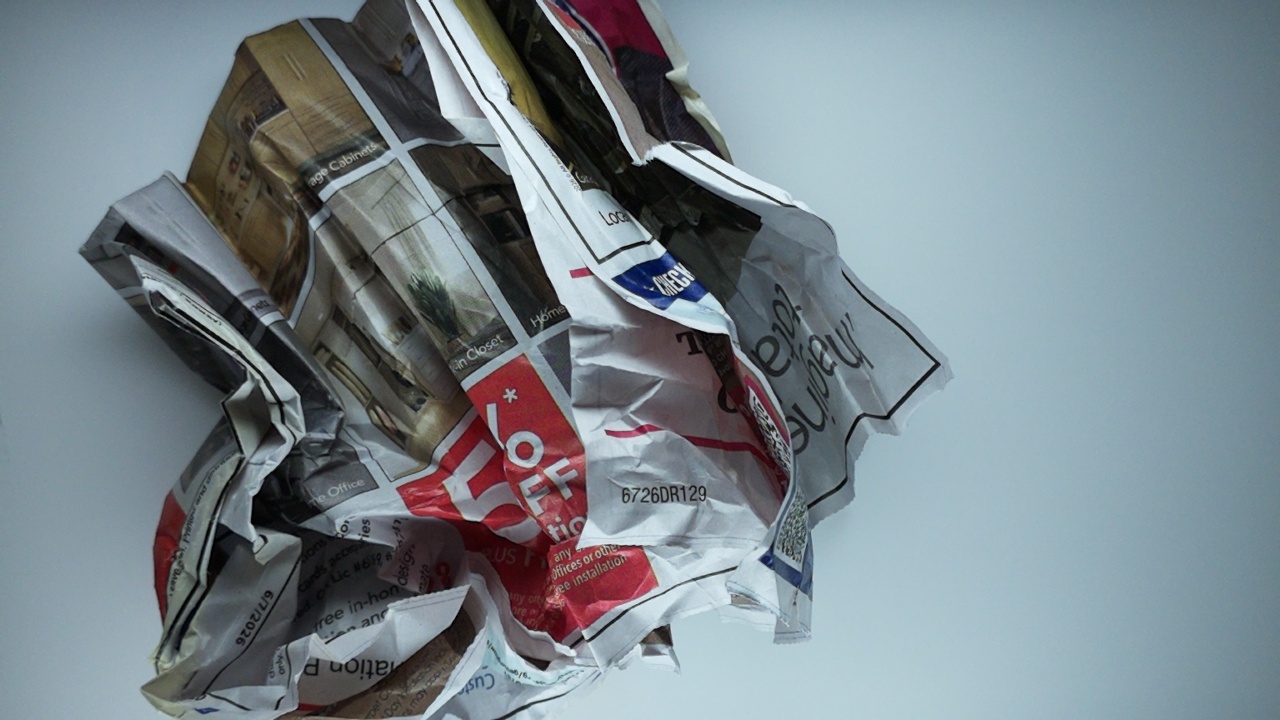
Label: recycle